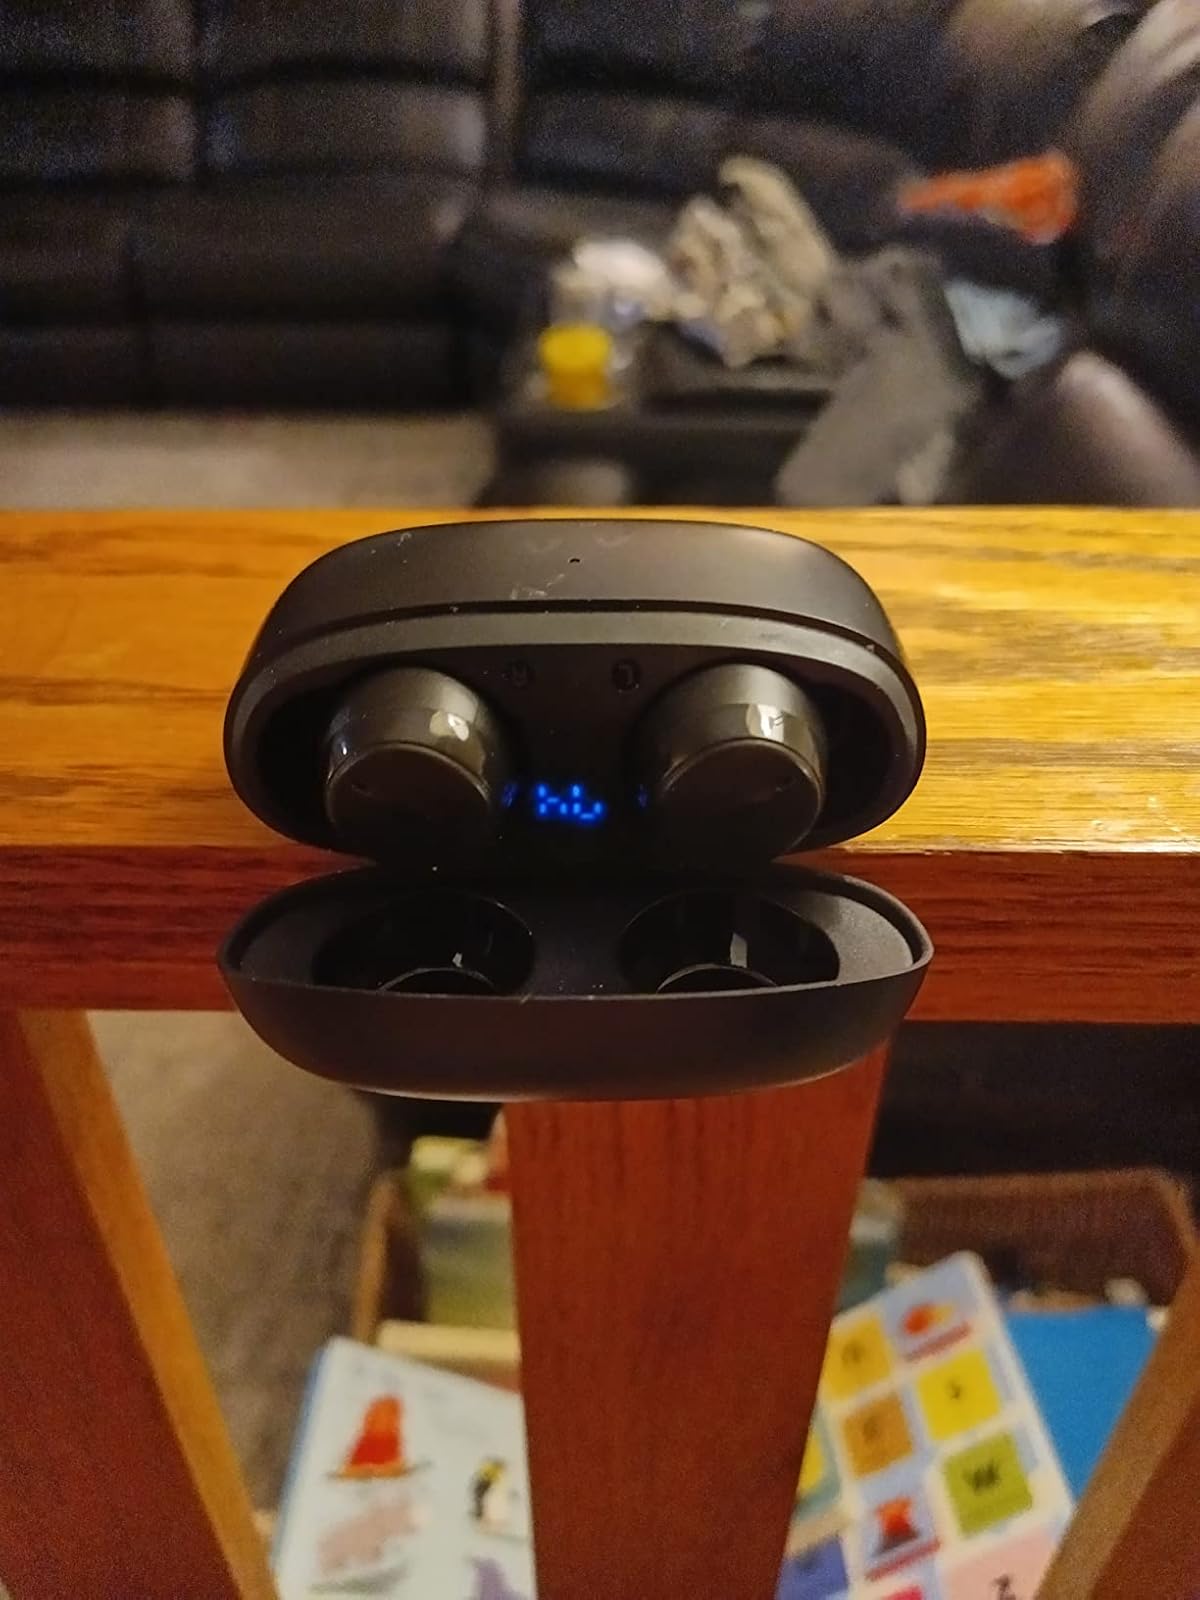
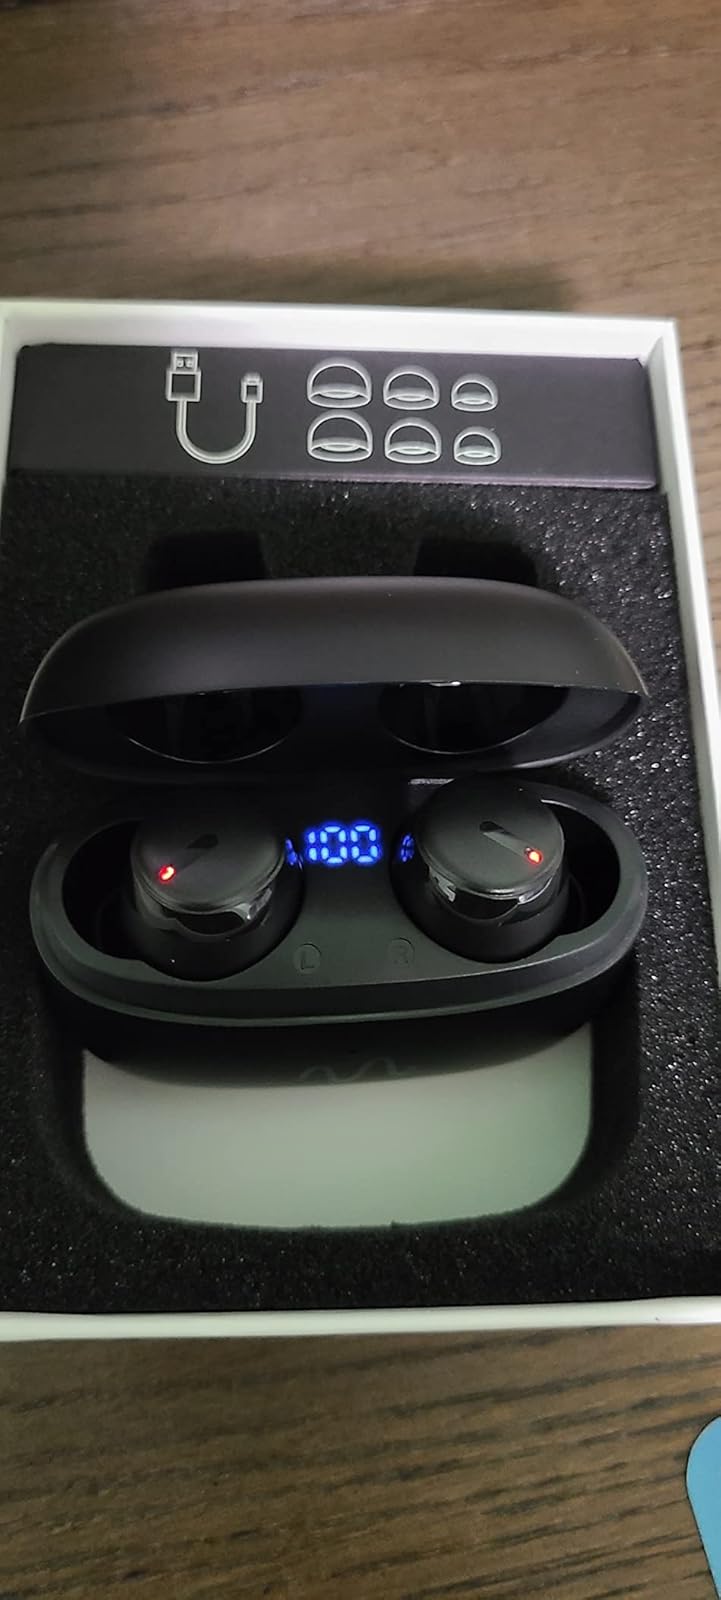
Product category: earbuds
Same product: yes